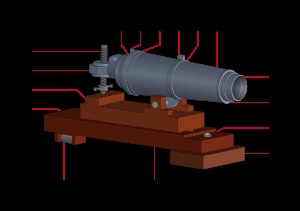
Kanon (våben)
Illustration af kanonen forskellige dele.
En kanon er et større skydevåben, i dag med et riflet løb og kaliber 20 mm eller mere, som kan beskyde et mål med kanonkugler eller granater. Definitionsmæssigt kan et tungt maskingevær med en kaliber på over 20 mm også kaldes en kanon.